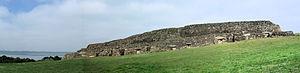
Le Vᵉ millénaire av. J.-C. a débuté le 1ᵉʳ janvier 5000 av. J.-C. et s’est achevé le 31 décembre 4001 av. J.-C. dans le calendrier julien proleptique.